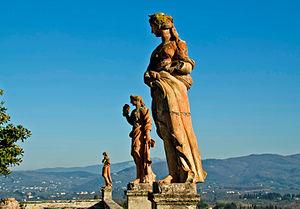
La poterie d'Impruneta regroupe les productions en terre cuite façonnées depuis le Moyen Âge dans la région d'Impruneta, au sud de Florence.